Torxé

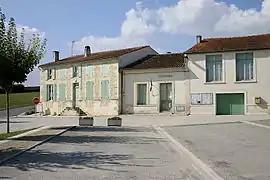
The town hall in Torxé

Torxé is a commune in the Charente-Maritime department in the Nouvelle-Aquitaine region in southwestern France.